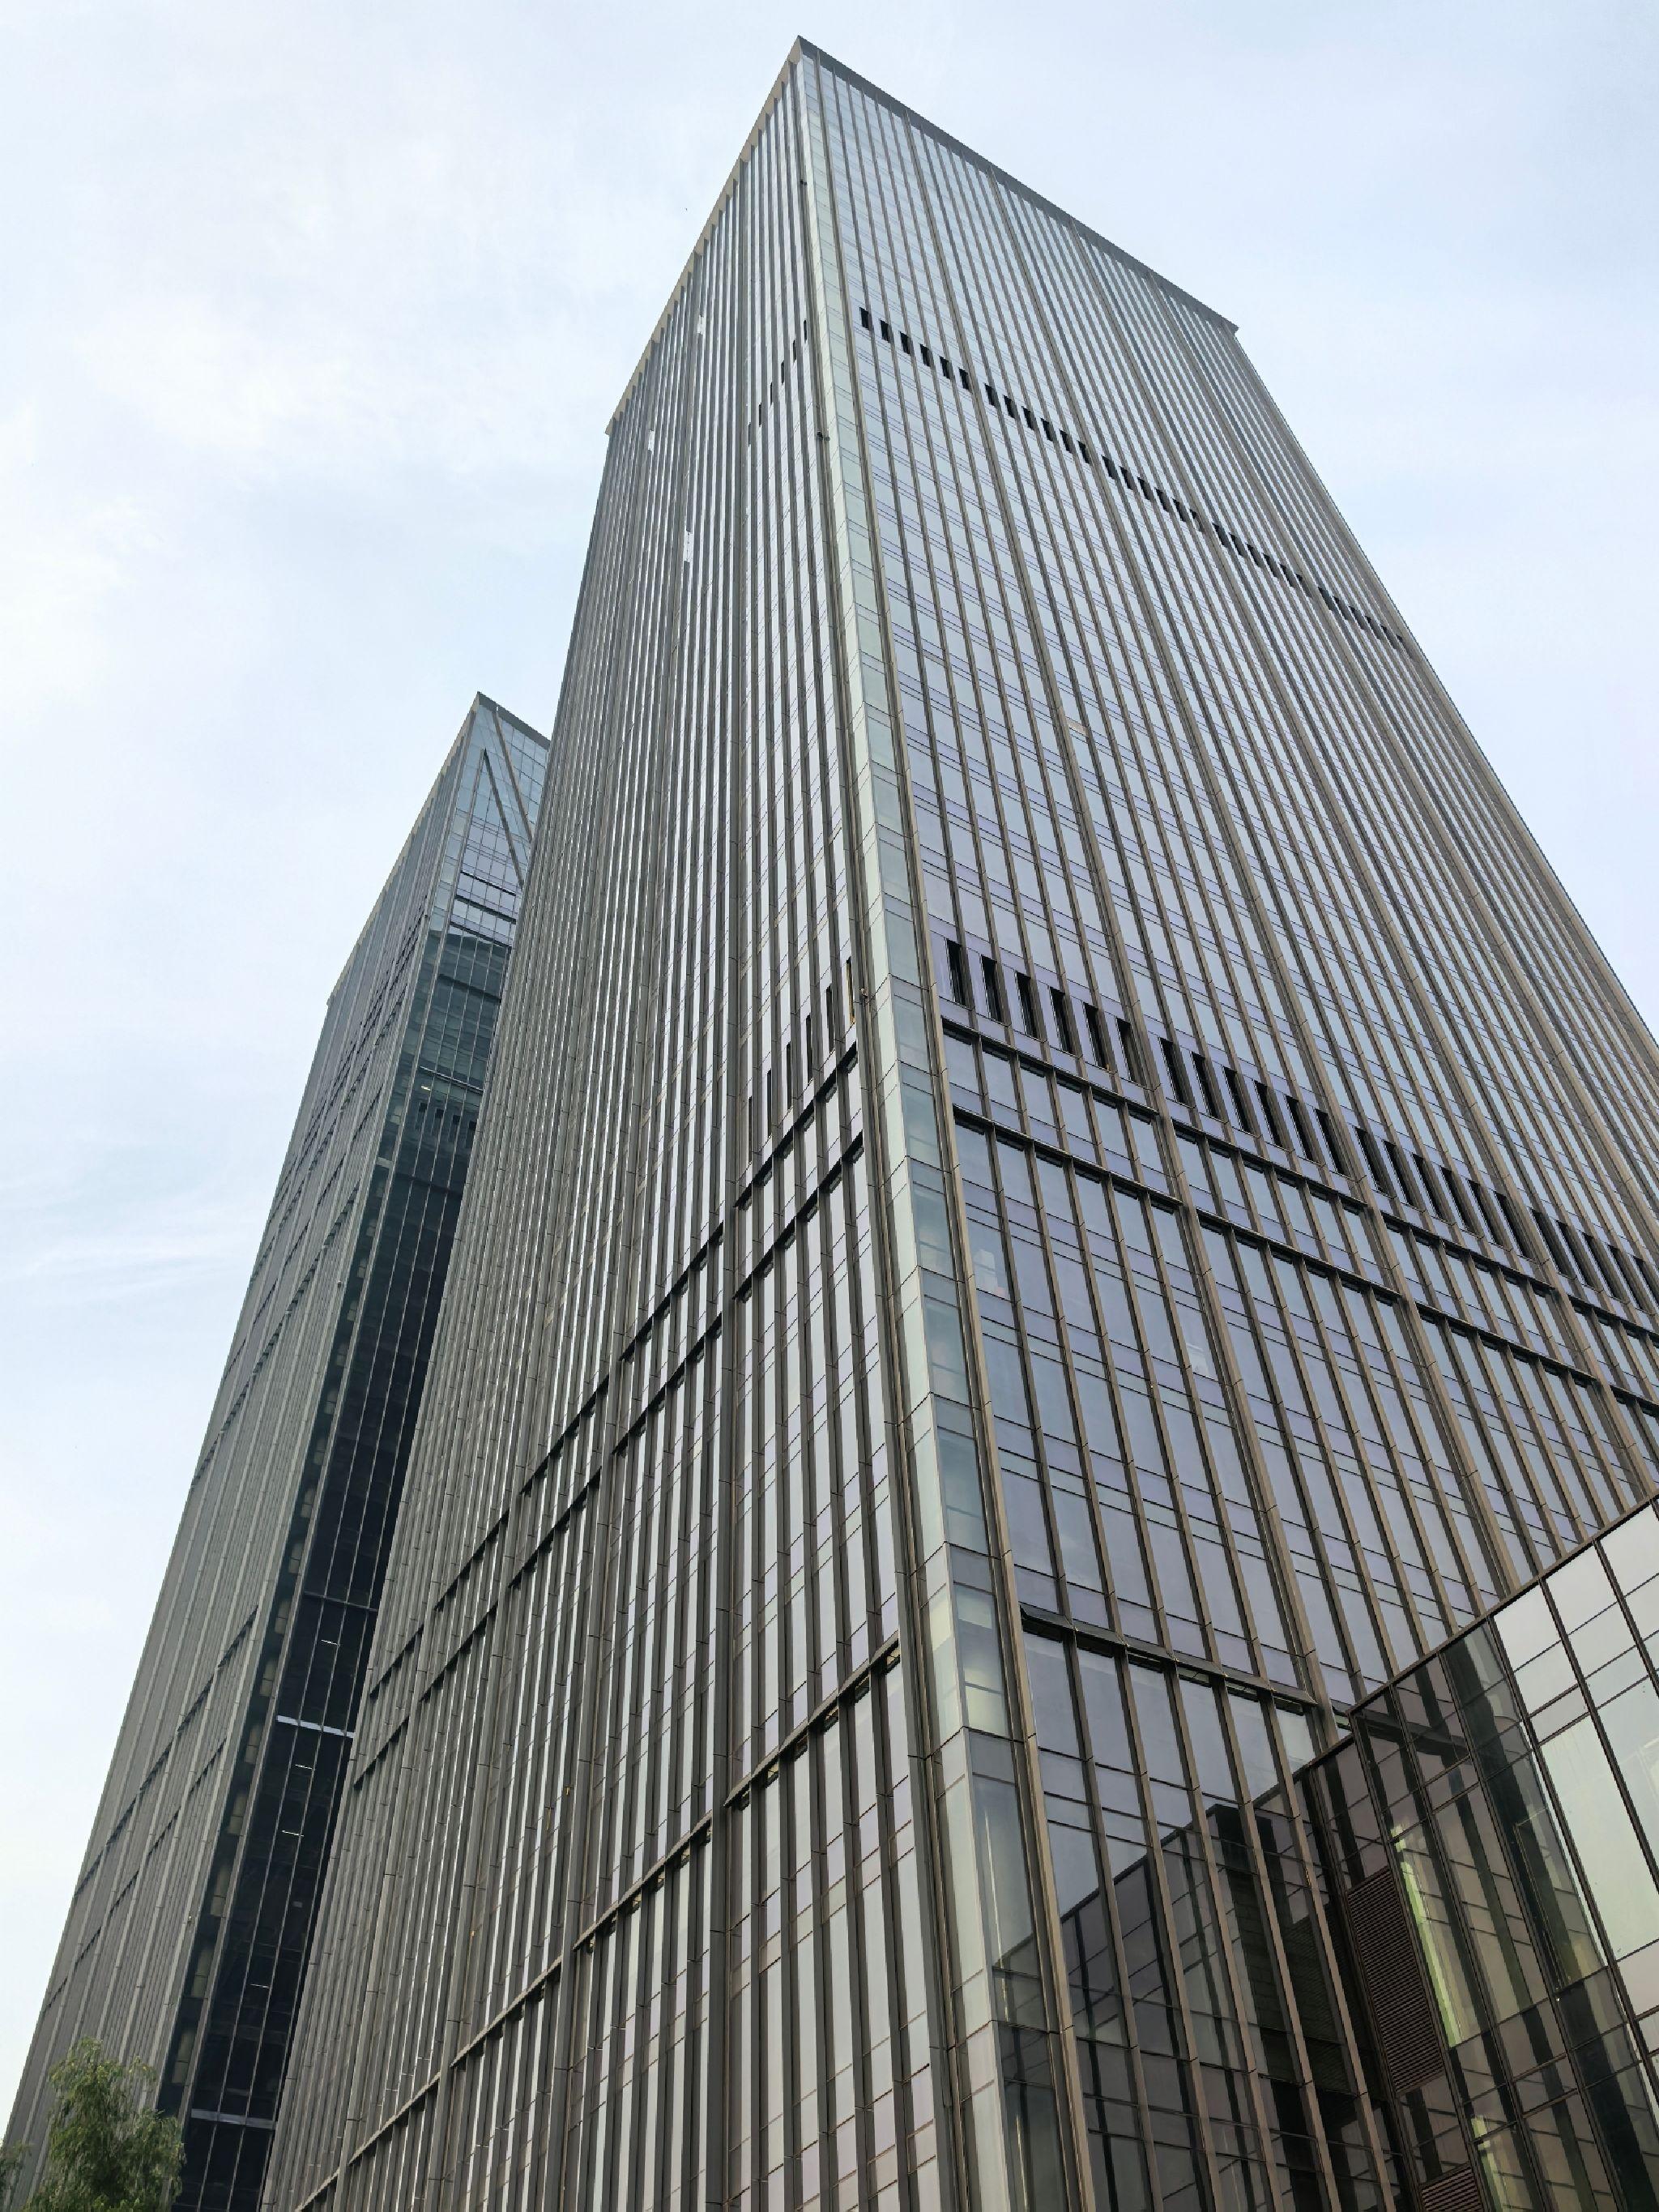
地标名称：北京信达中心
所在城市：北京市·朝阳区